Edward Terry Sanford

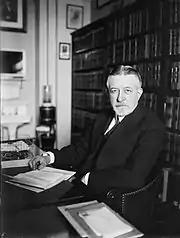

President Warren Harding nominated Sanford as an associate justice of the Supreme Court of the United States on January 24, 1923, to succeed Mahlon Pitney. Sanford was confirmed by the Senate by a voice vote on January 29, 1923. Sanford took the judicial oath of office on February 19, 1923. He was Circuit Justice for the Fifth Circuit throughout his tenure on the Court.